Roussos A. Koundouros

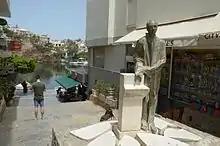

Roussos A. Koundouros (Agios Nikolaos, 1891 – October 29, 1944) was a Greek lawyer and politician who was executed by the Germans for his involvement in the Cretan Resistance.